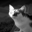
Label: cat